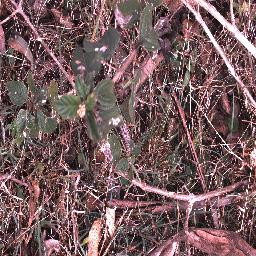
Label: lantana